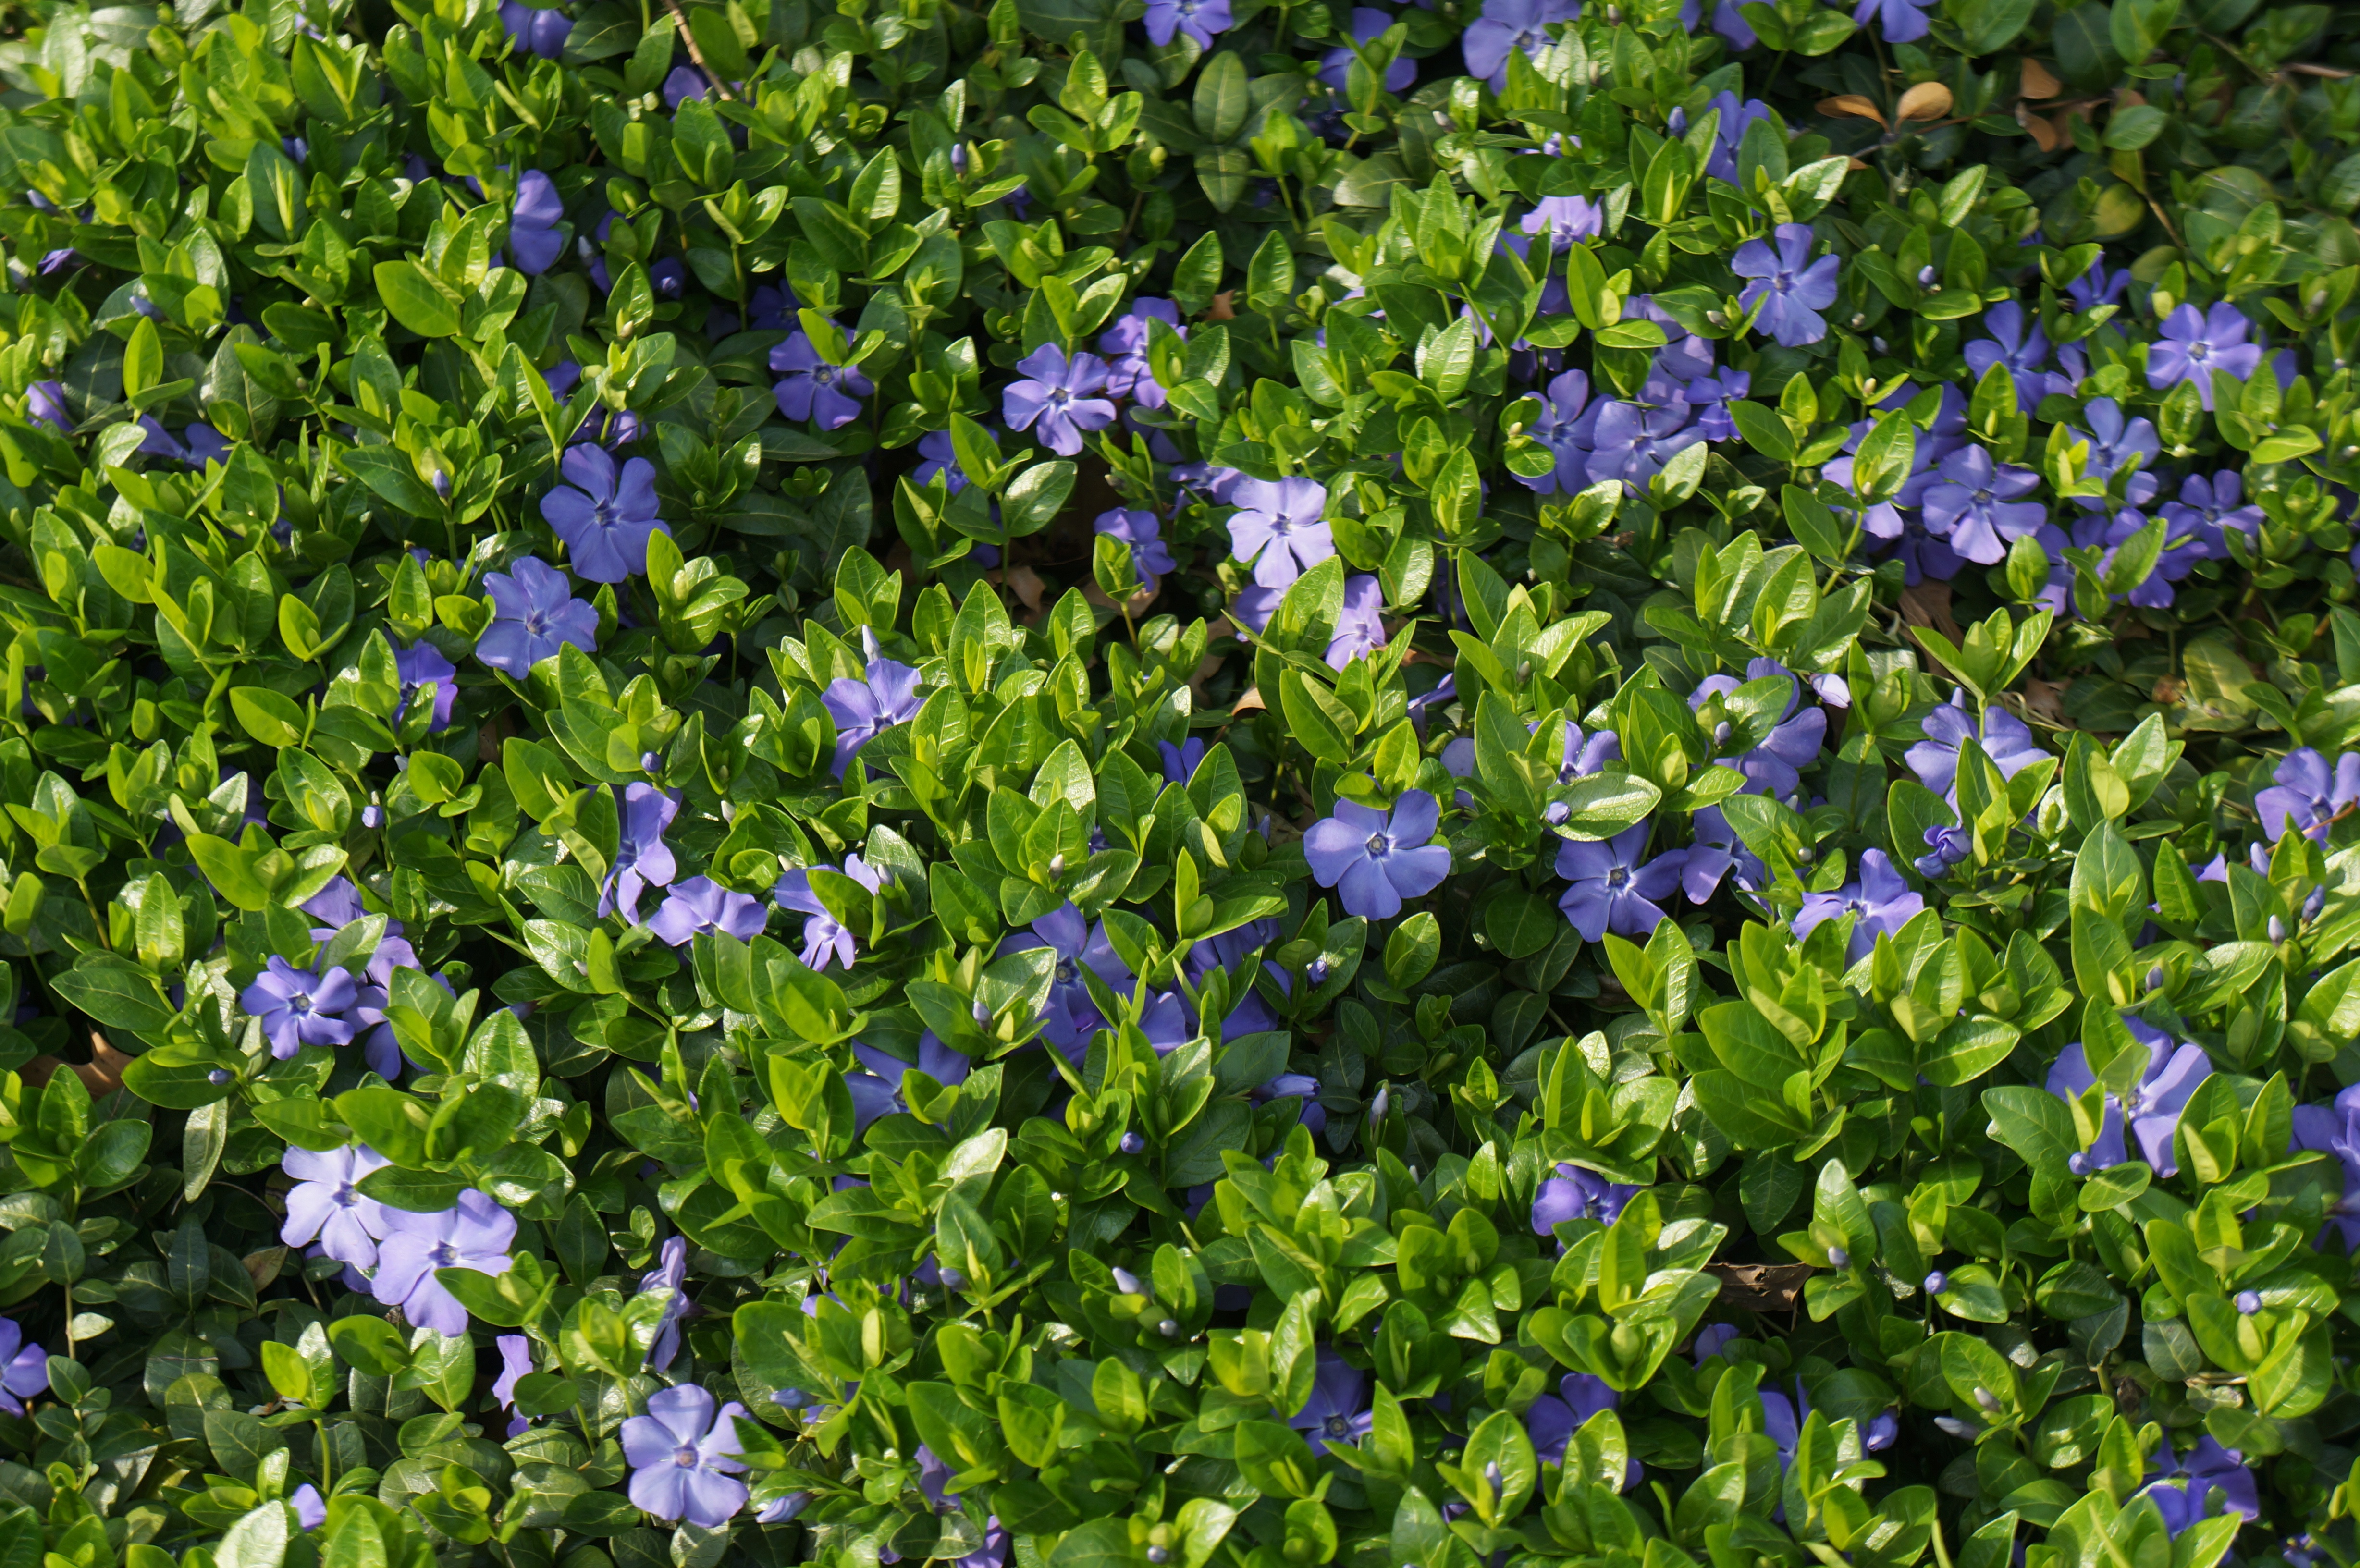
plant, flower, purple, wildflower, shrub, groundcover, bluebonnet, purple flower, viola, bellflower, lupin, pansy, flowering plant, dayflower, bellflower family, annual plant, land plant, violet family, dayflower family